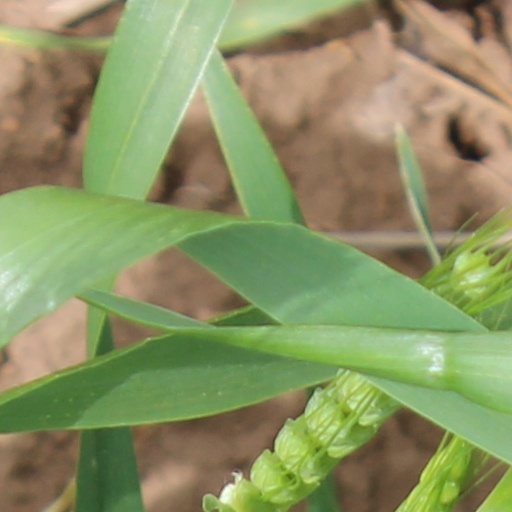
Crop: wheat